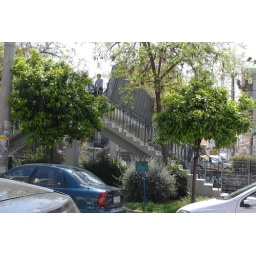
Pedestrian bridge going over the train tracks